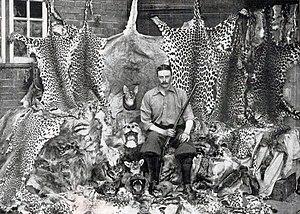
Trophée de chasse au Somaliland, en 1899.
La chasse aux trophées est une chasse sélective visant le gros gibier, pratiquée par les humains à des fins récréatives et caractérisée par la volonté d'attester et de commémorer le succès de la chasse, grâce à l'exhibition d'un trophée de chasse.